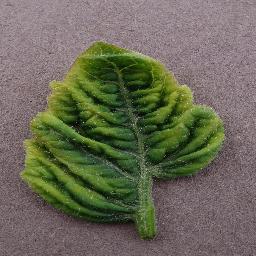
Label: Tomato___Tomato_Yellow_Leaf_Curl_Virus